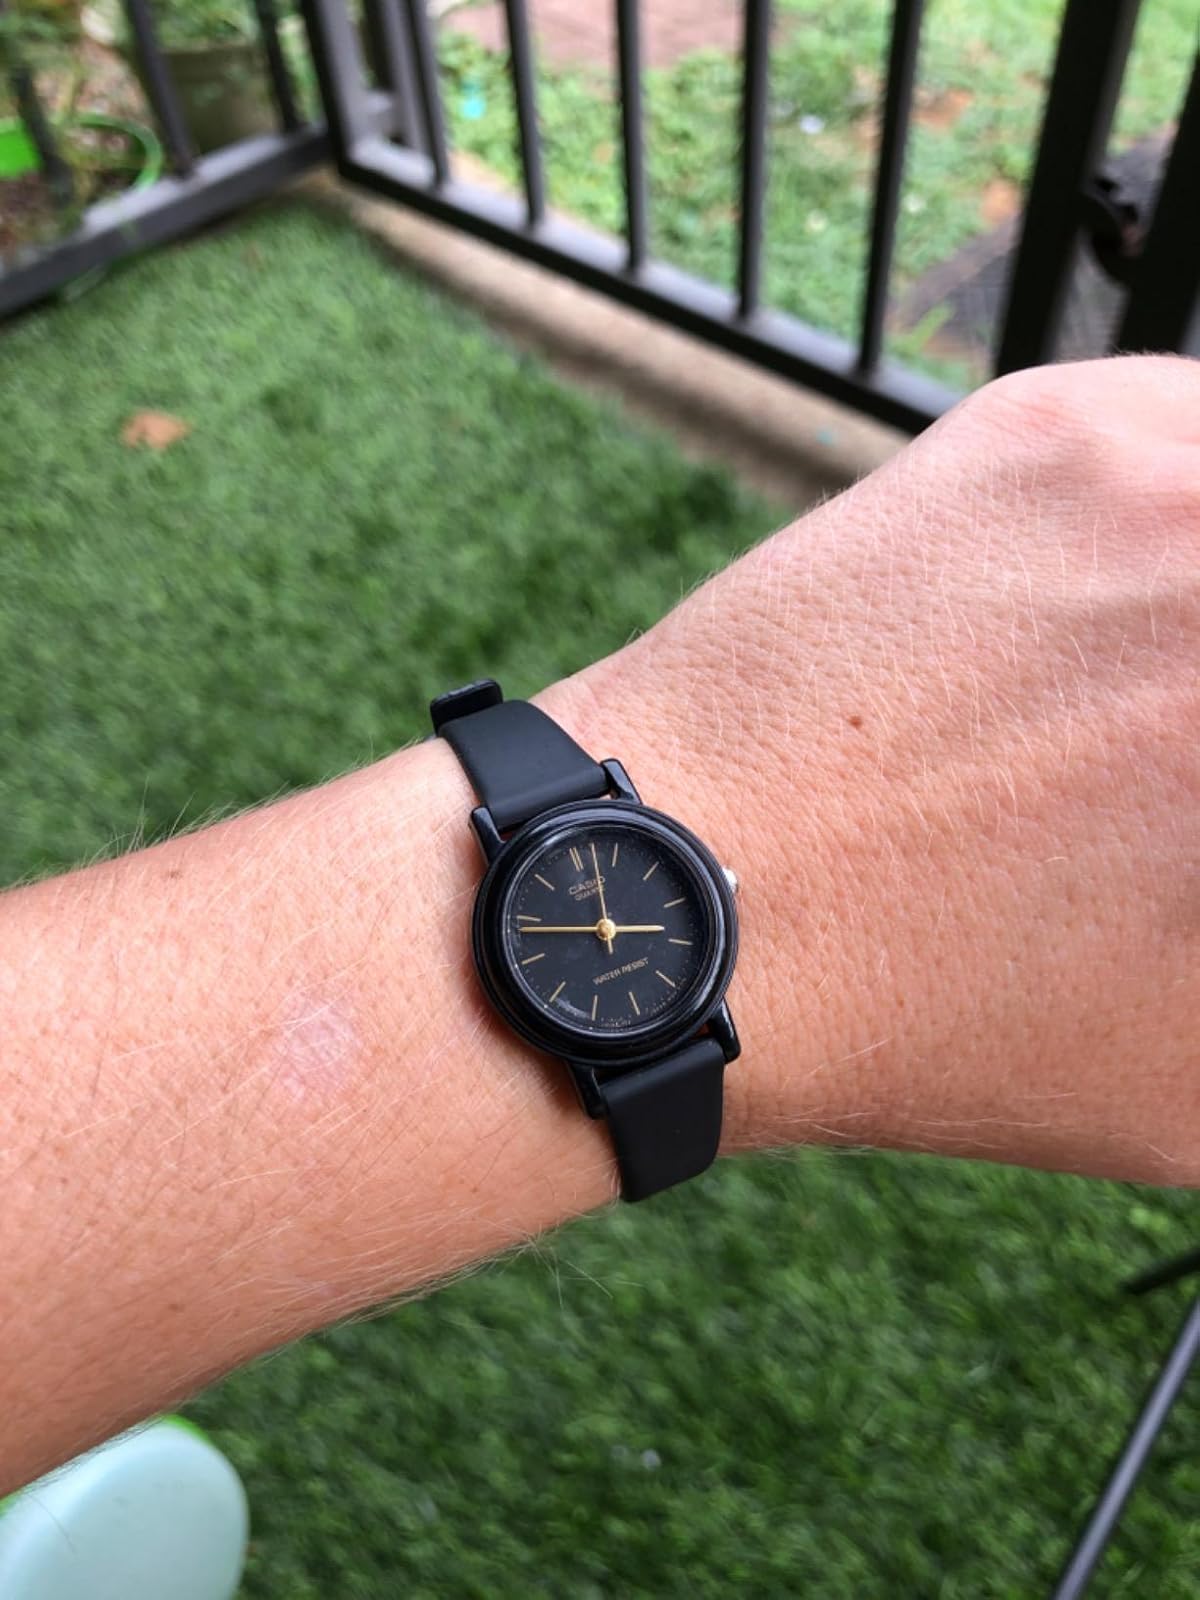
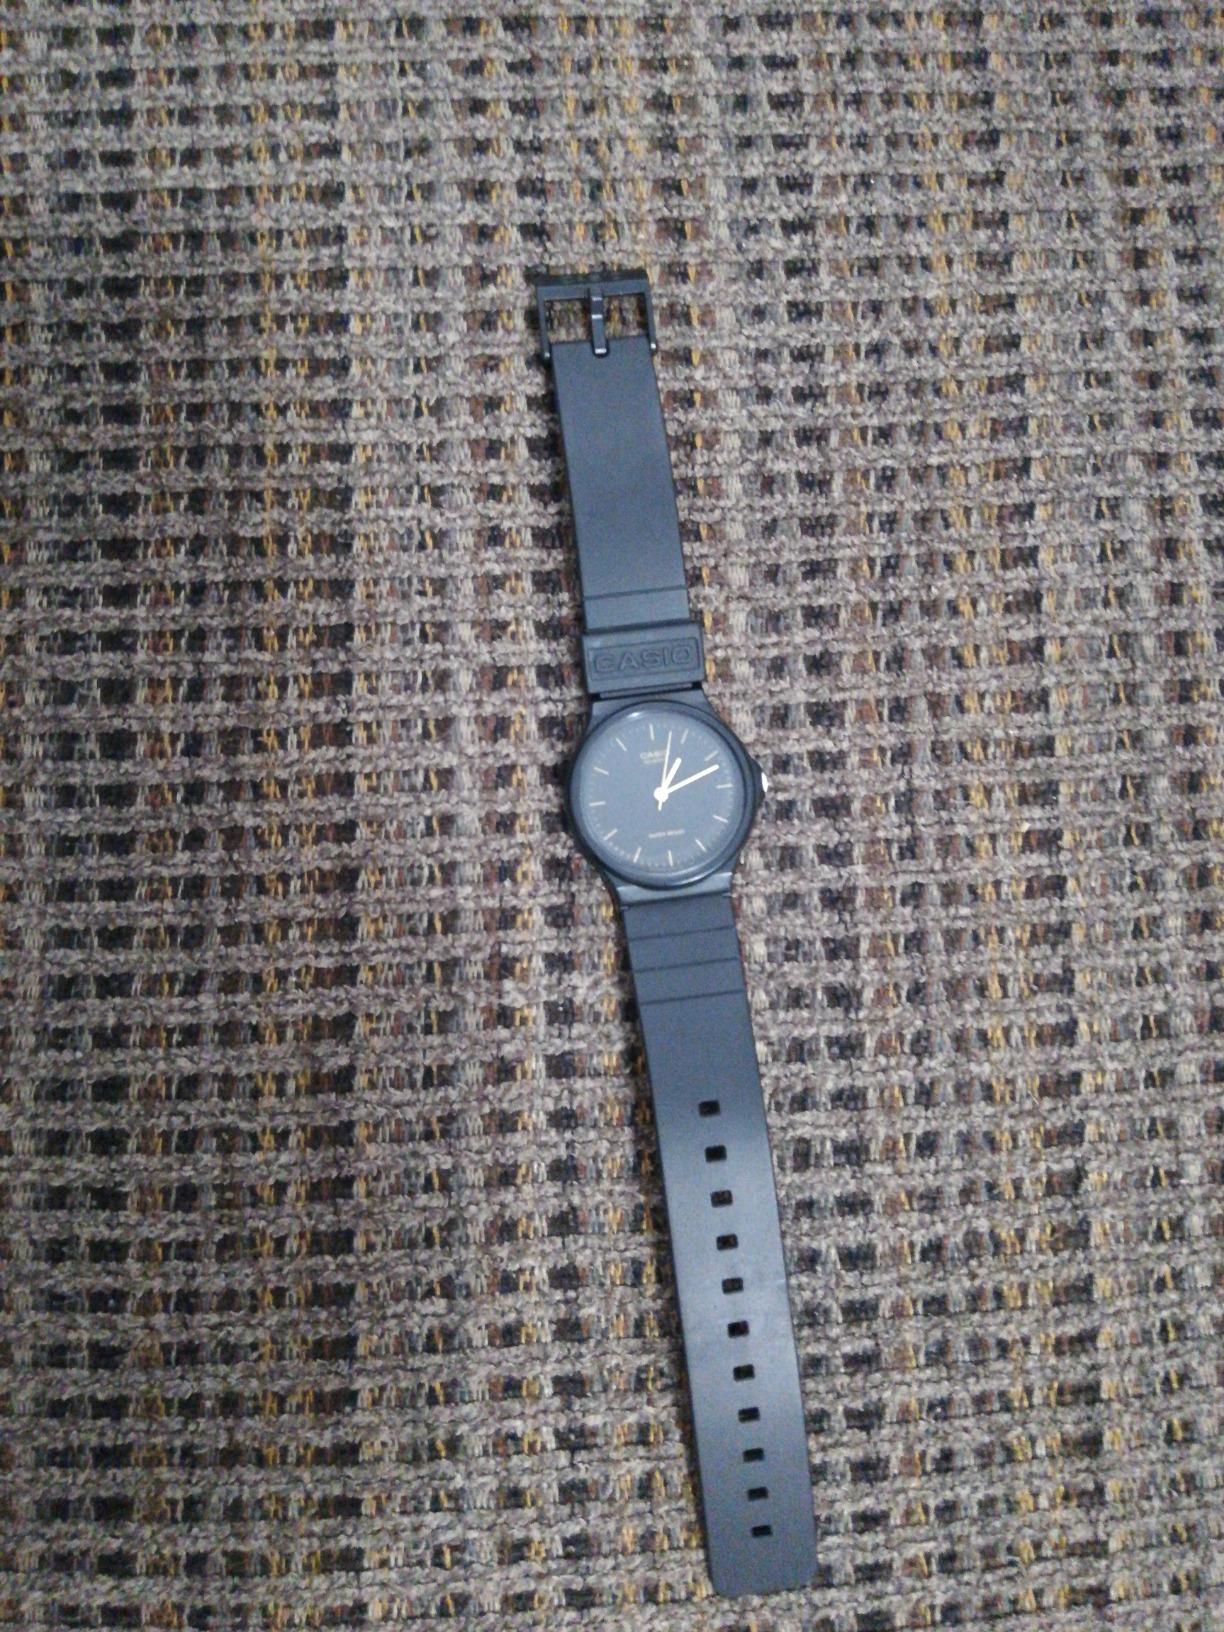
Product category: accessories_watch
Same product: no